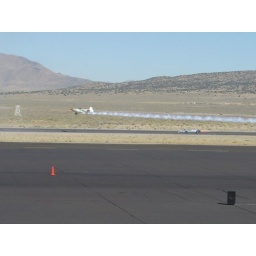
The jet engine car won from a standing start in a matter of seconds reaching 355 miles per hour